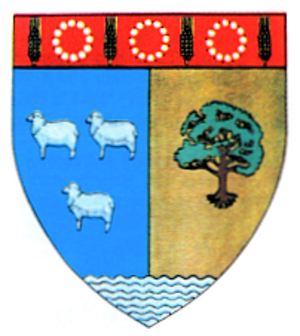
Teleorman (distrikt)
Coat of Arms of Teleorman county
Teleorman er et distrikt i Oltenien i Rumænien med 436.025 indbyggere. Hovedstad er byen Alexandria.